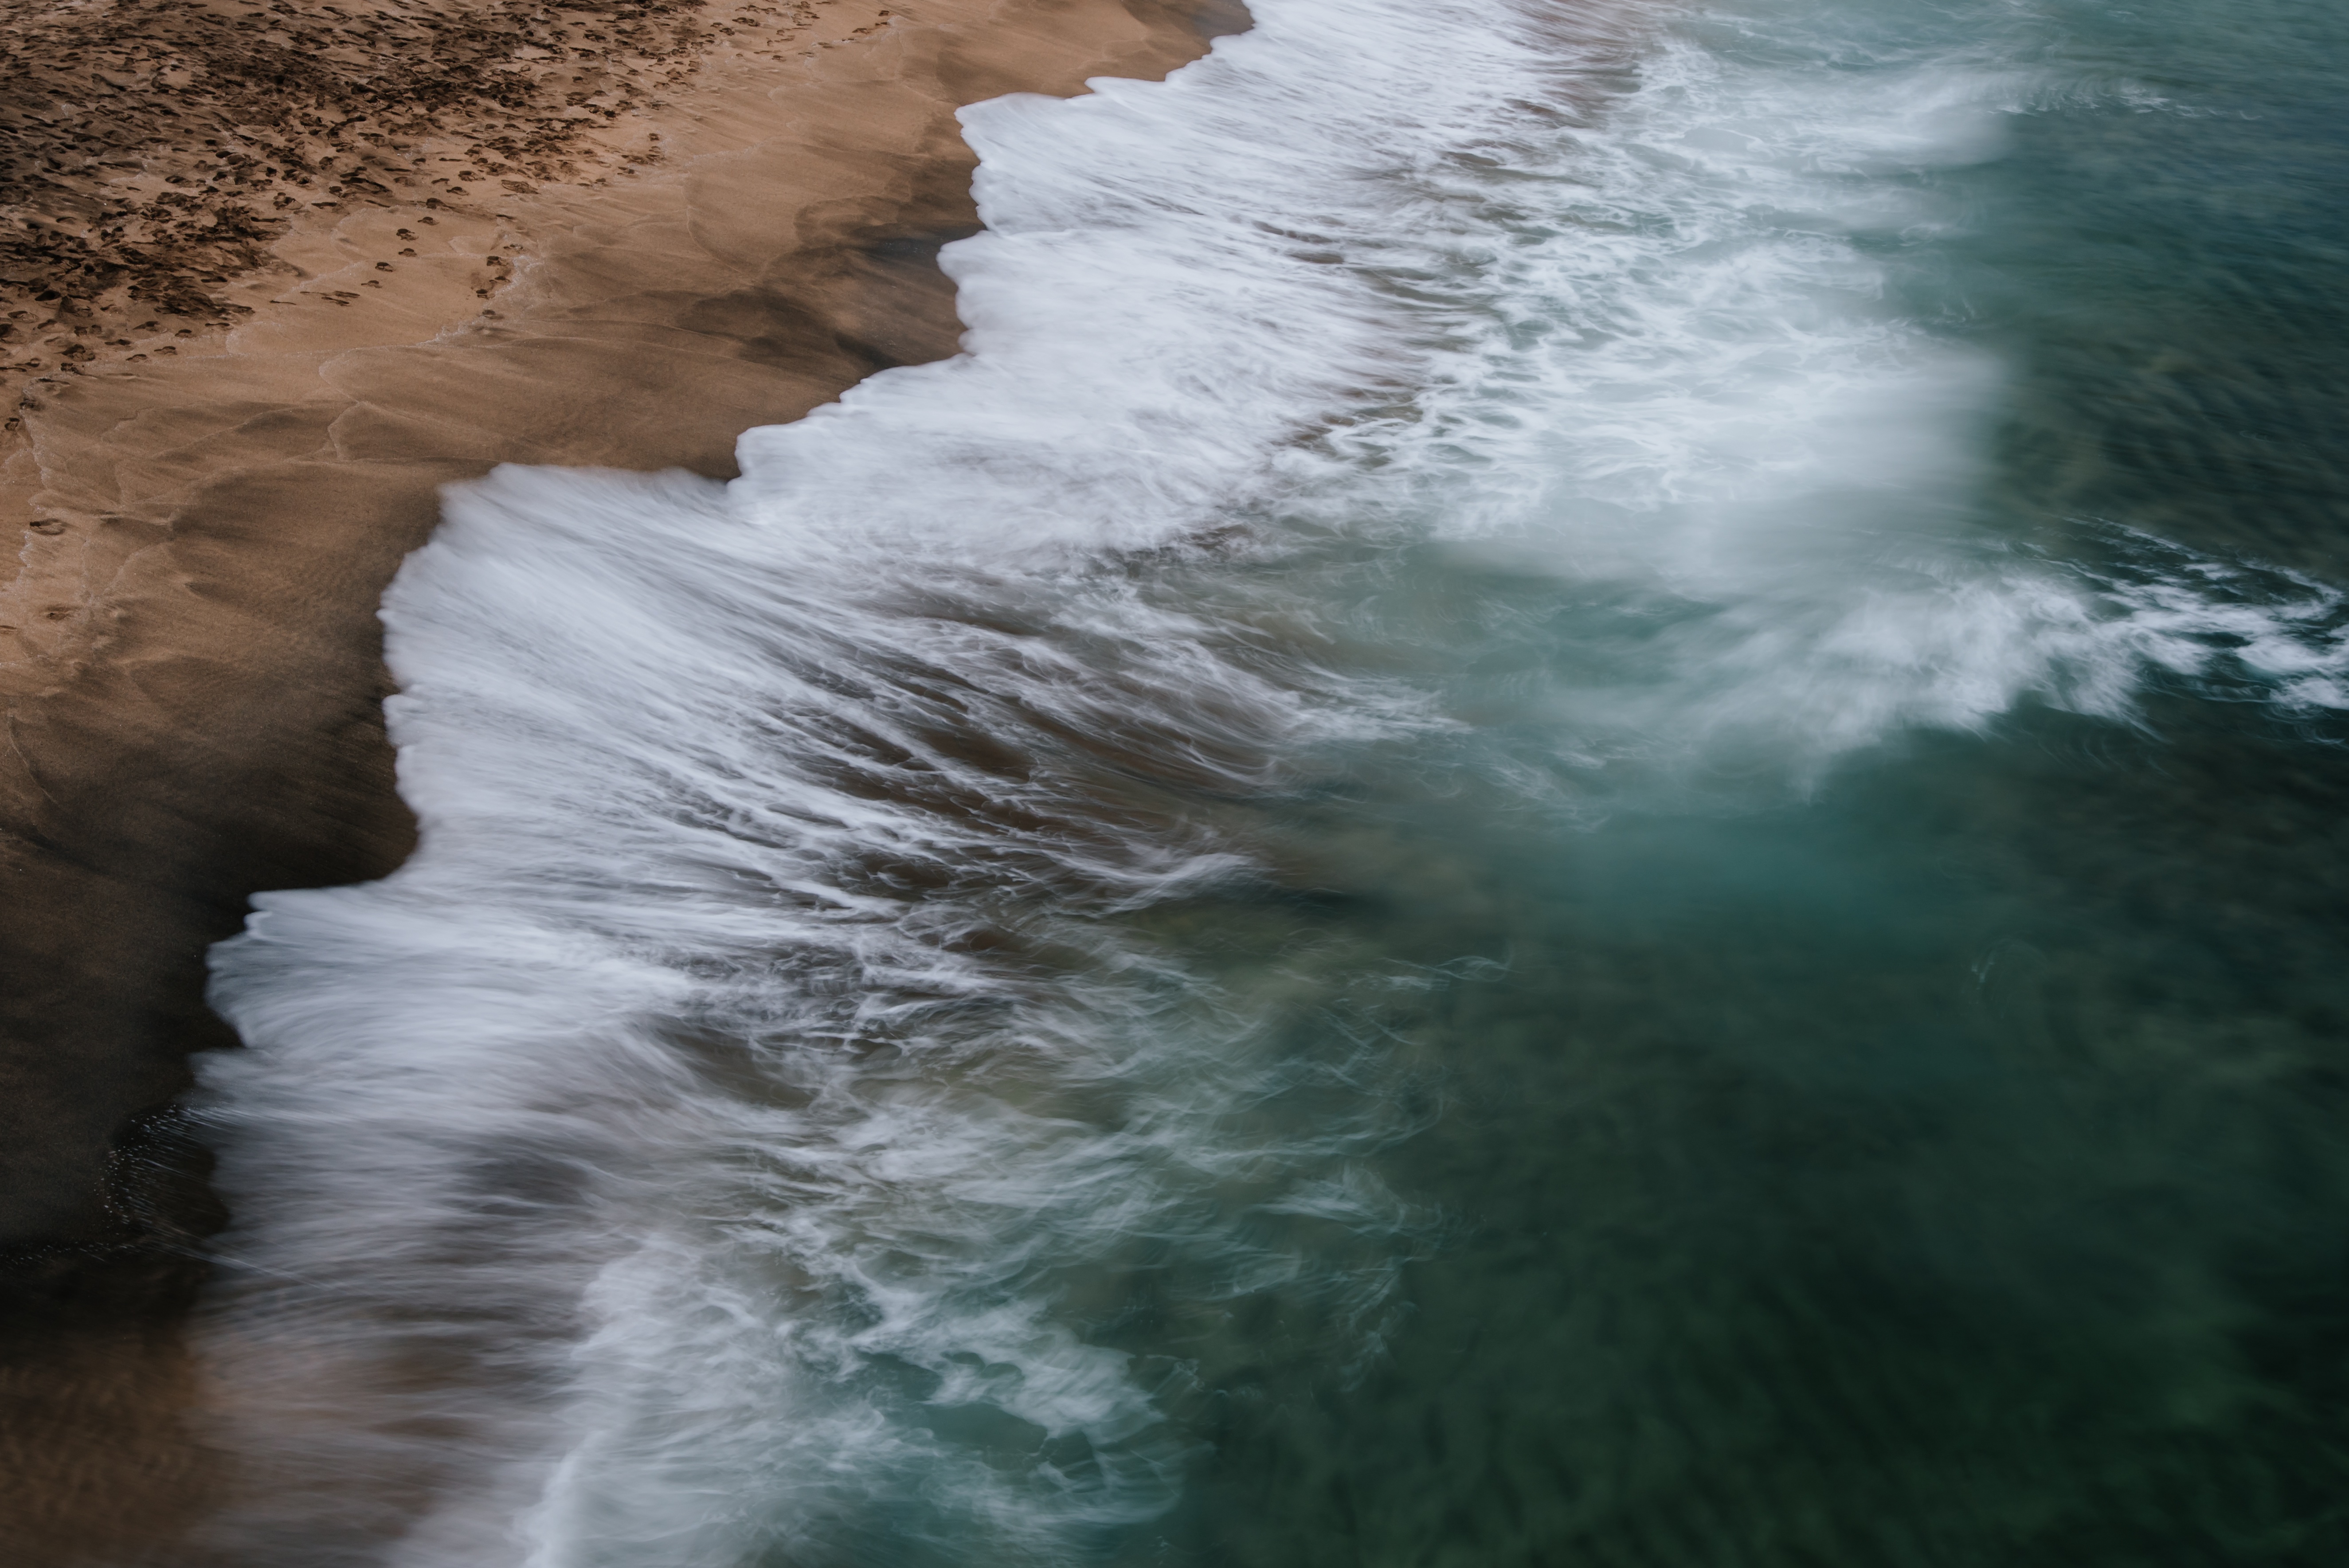
sea, coast, water, nature, rock, ocean, waterfall, shore, wave, river, cliff, rapid, terrain, body of water, water feature, atmospheric phenomenon, wind wave